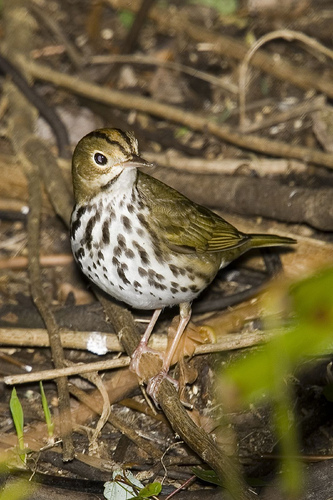
this bird has a speckled breast and belly with a brown crown and wing.
a small bird with brown wings, and a small flat billa small bird with white, black, and brown feathers.
a small bird with a brown crown with two dark brown stripes that lead to the pointed brown bill.
this colorful spotted bird has a black and white breast and belly, and black eyebrows.
this bird is olive green in color with a speckled white breast of same color and a straight pointed beak.
the bird has a white with brown specked breast with more white on the lower belly.
gorgeous bird with spotted sides and belly, a gold crown, and black and gold retricesa brown bird with a cream and white mottled belly, long legs, large black eyes and two black stripes running from the sharp pointed beak, over the top of it's head.
this bird is white and brown in color, and has a brown beak.
Species: Ovenbird